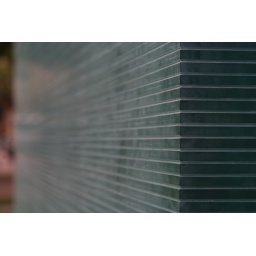
Another view of the glass tower of the National Police Memorial beside The Mall in London.